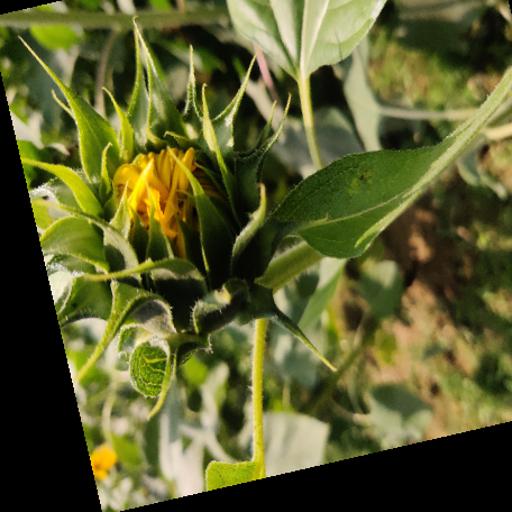
Label: Fresh_leaf